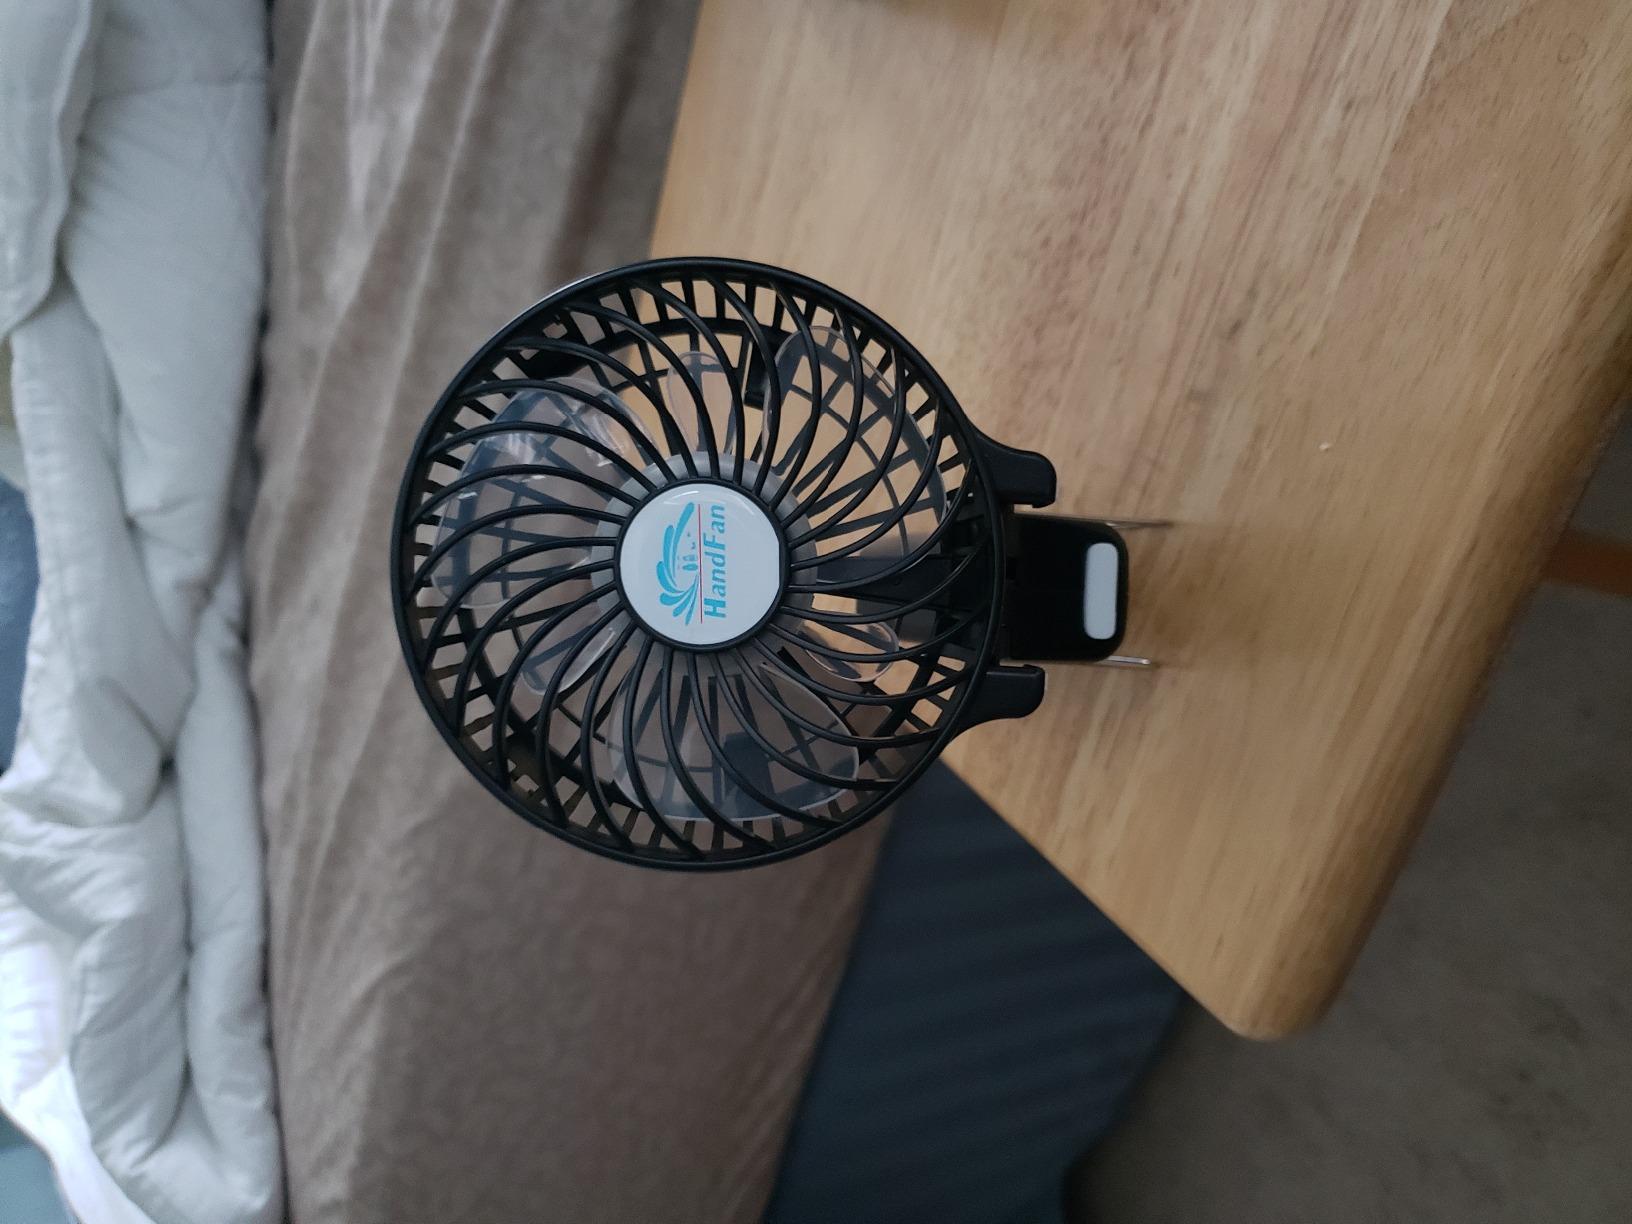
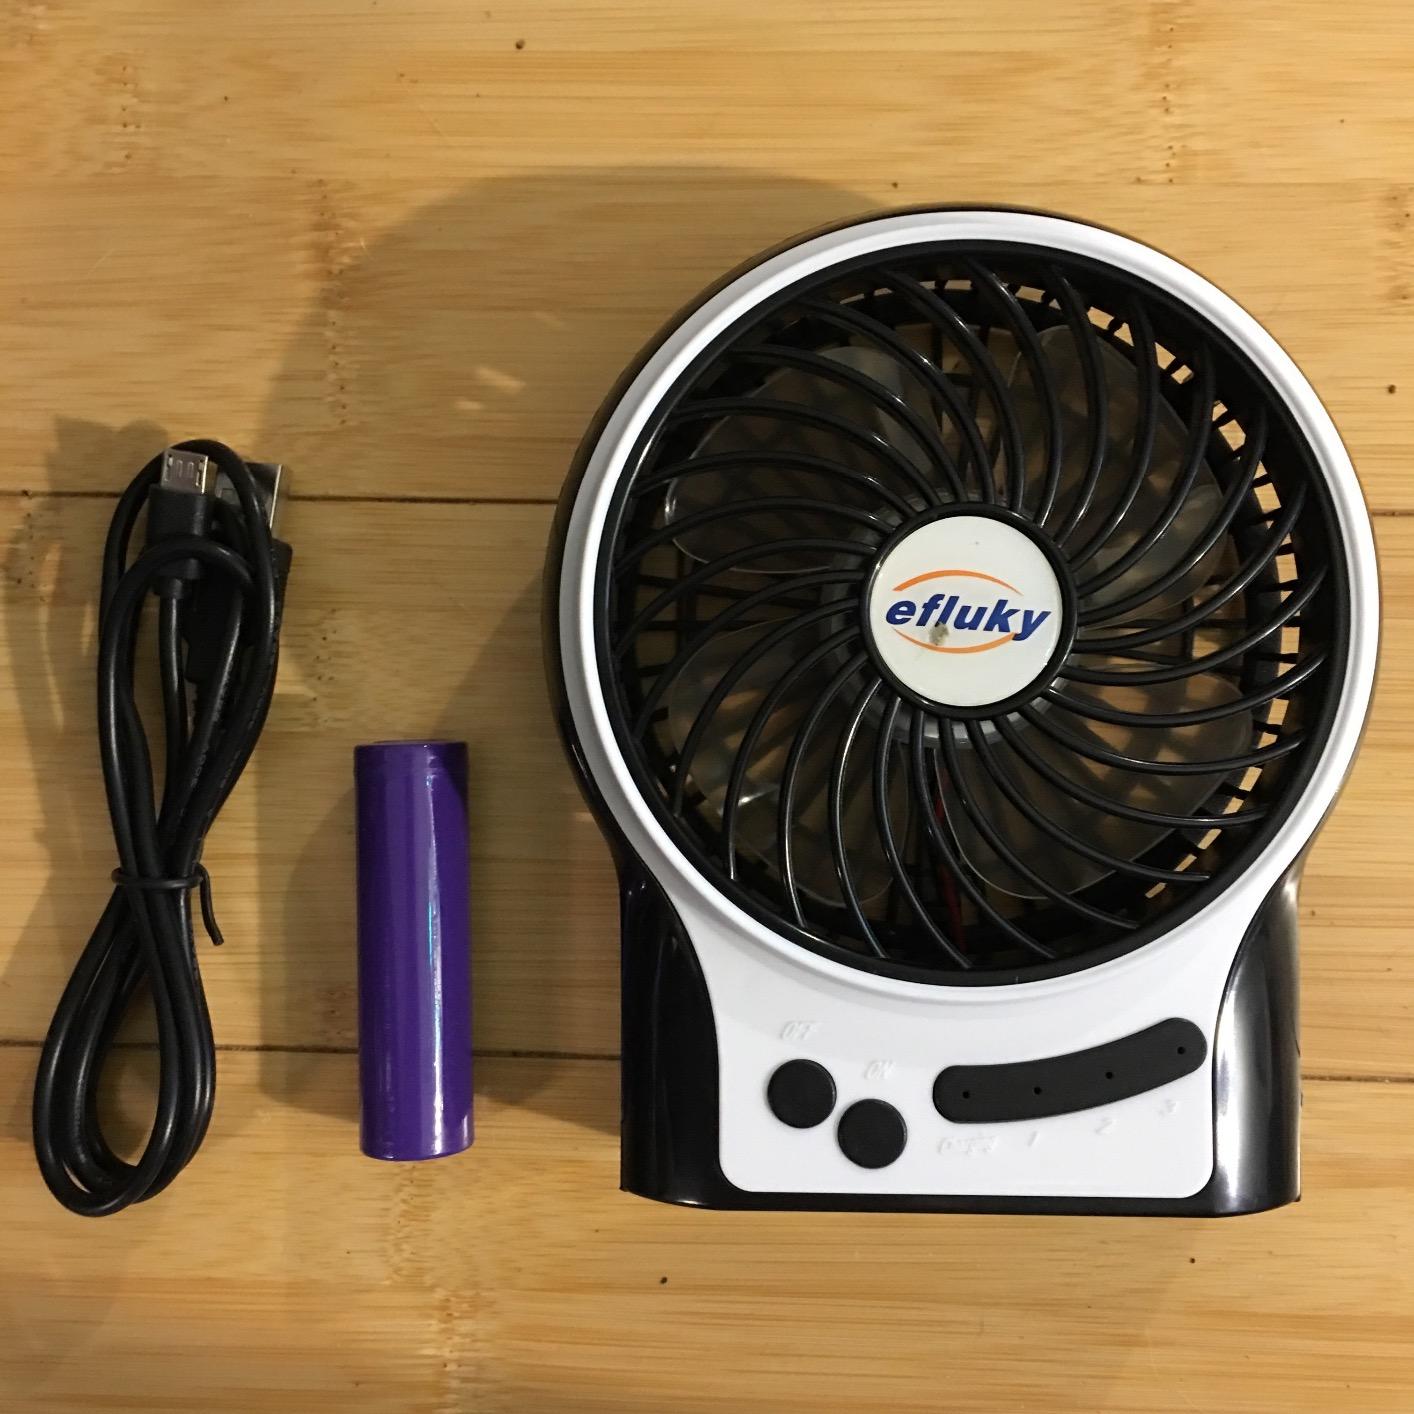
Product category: fan
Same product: no